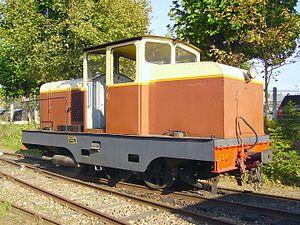
Le locotracteur Diesel CFD N°101 du Musée des tramways à vapeur et des chemins de fer secondaires français (ex-Compagnie des chemins de fer du Doubs n°103) à Butry-sur-Oise le 07/10/2007.
La Compagnie des chemins de fer du Doubs a créé et exploité un réseau de chemin de fer à voie métrique dans le département du Doubs entre 1910 et 1945. Après cette date, elle est intégrée à la régie départementale des transports du Doubs.
Les chemins de fer de la Corse sont un réseau ferroviaire à voie métrique d'une longueur de 232 km, qui relie entre elles quatre des principales villes de la Corse. Les Corses l'ont surnommé u Trinichellu. Sa fonction est le transport régional de voyageurs, avec des liaisons intervilles, des services suburbains à Bastia et Ajaccio, ainsi qu'un service touristique sur la côte de la Balagne.
Le musée des tramways à vapeur et des chemins de fer secondaires français est situé à côté de la gare de Valmondois, à Butry-sur-Oise dans le Val-d'Oise, à 30 km au nord de Paris. Ce musée présente une collection de véhicules ferroviaires des anciens chemins de fer départementaux, sauvegardés et remis en état par les bénévoles d'une association. De 1986 à 2017, il était possible de parcourir, certains jours, une petite ligne à voie métrique longue d'un kilomètre, dite « chemin de fer des impressionnistes », avec certains véhicules anciens du musée. Cependant, en novembre 2007, trois blocs de rocher décrochés de la colline sont tombés sur la voie. Le terminus de cette voie est devenu inaccessible du fait d'un éboulement. Les trains vapeur ne roulaient donc plus au-delà de la rue de Parmain, soit sur cinq cents mètres de ligne de 2008 à 2017. En 2017, le reste de la ligne est abandonné et déposé en fin d'année. Un nouveau site est en création dans l'Oise au départ de Crèvecœur-le-Grand. Un début d'exploitation a eu lieu sur 1,6 km en 2017.